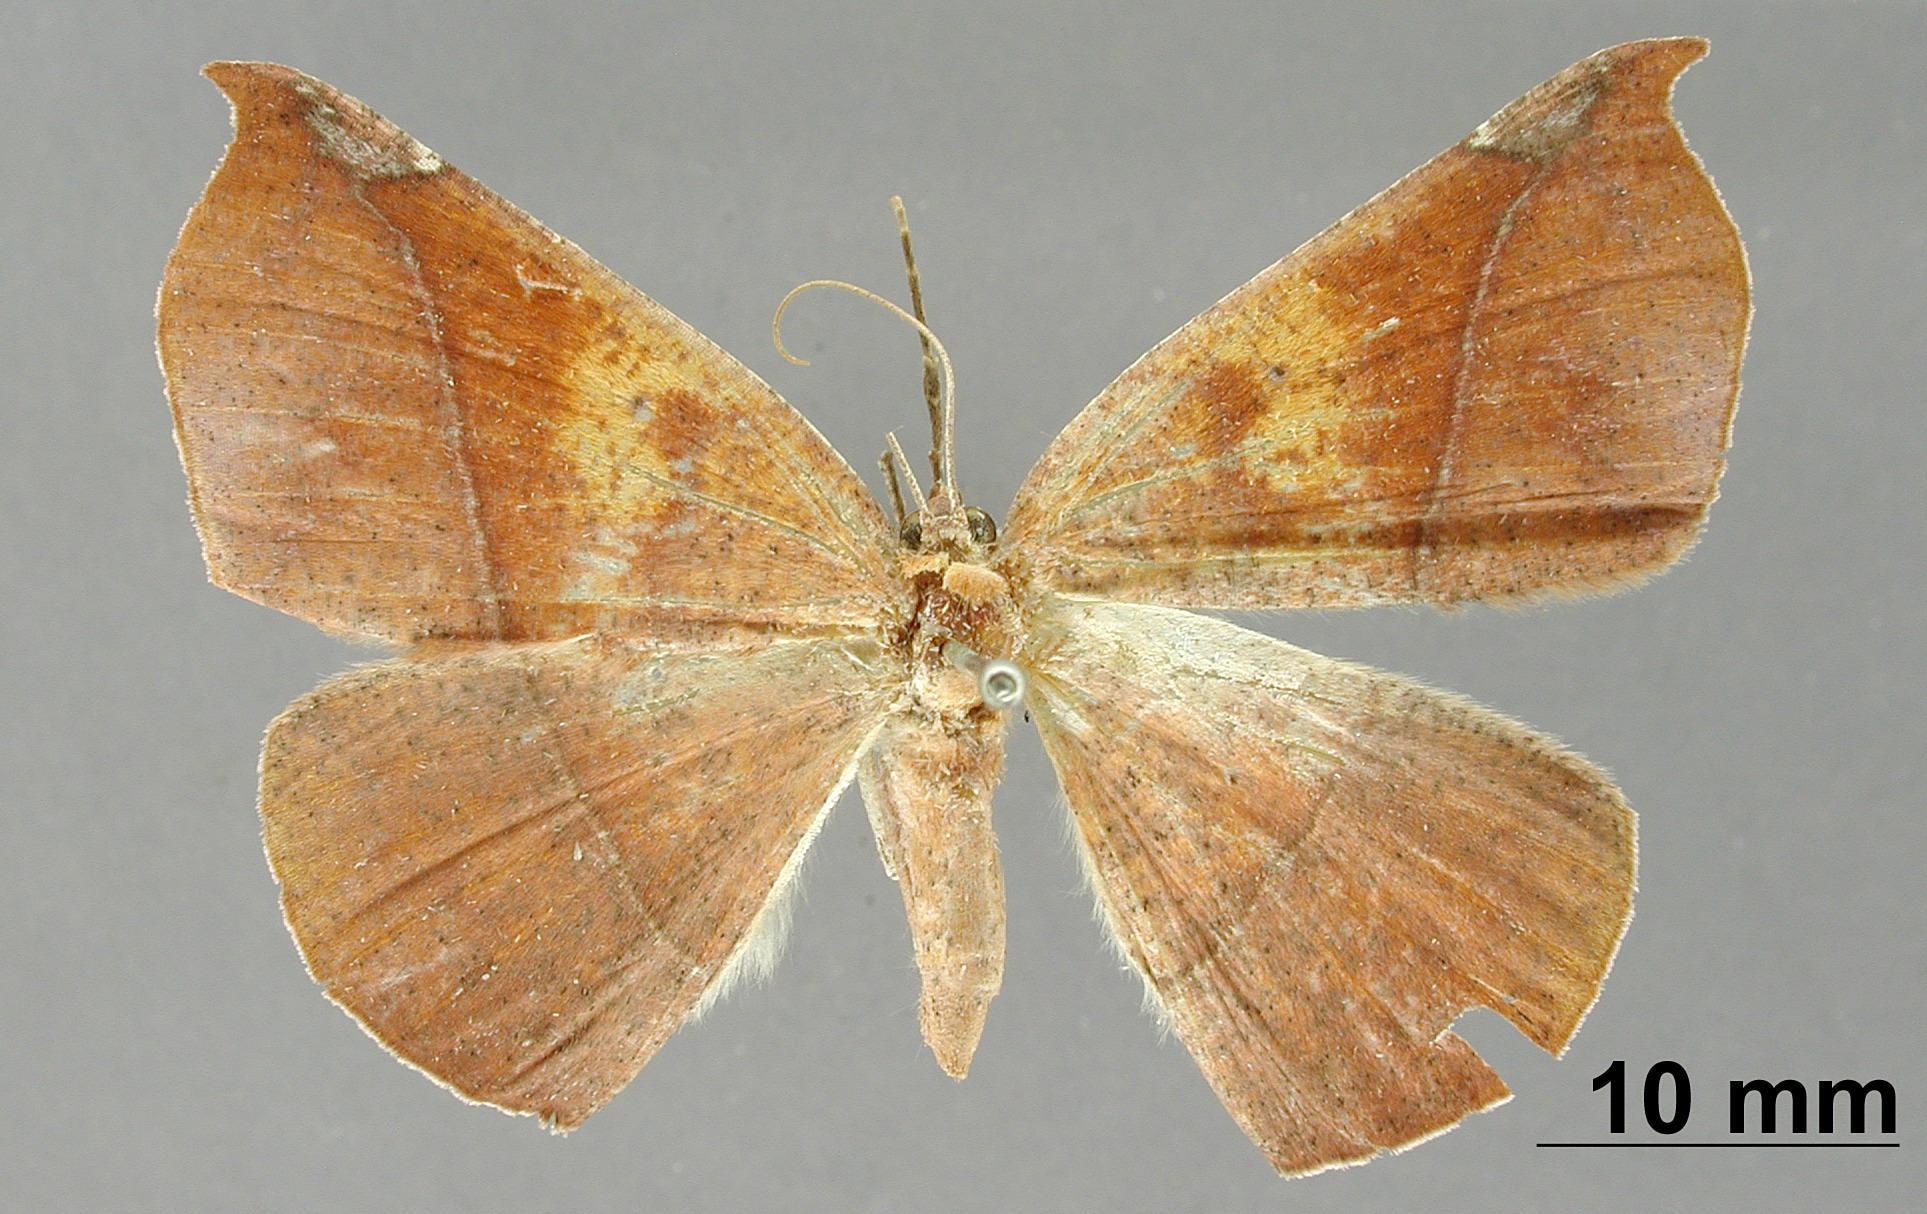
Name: Herbita medama
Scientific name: Herbita medama Druce, 1891
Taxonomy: Animalia, Arthropoda, Insecta, Lepidoptera, Geometridae, Ennominae
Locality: Paso San Juan, Vera Cruz, Mexico, Mexico